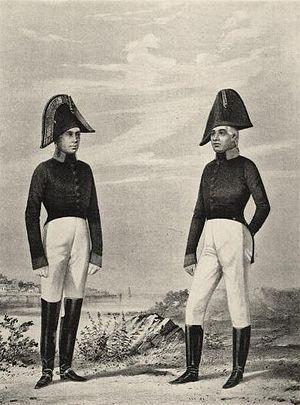
Dans le domaine militaire, un ou une ordonnance est un domestique militaire, un soldat attaché à un officier. L'officier d'ordonnance est un officier subalterne attaché à un commandant en chef et dépend pour ses missions de l'aide de camp de service. Napoléon Iᵉʳ avait 12 officiers d'ordonnance.